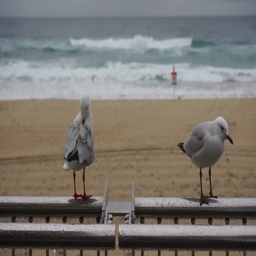
seagull stand on the fence near beach